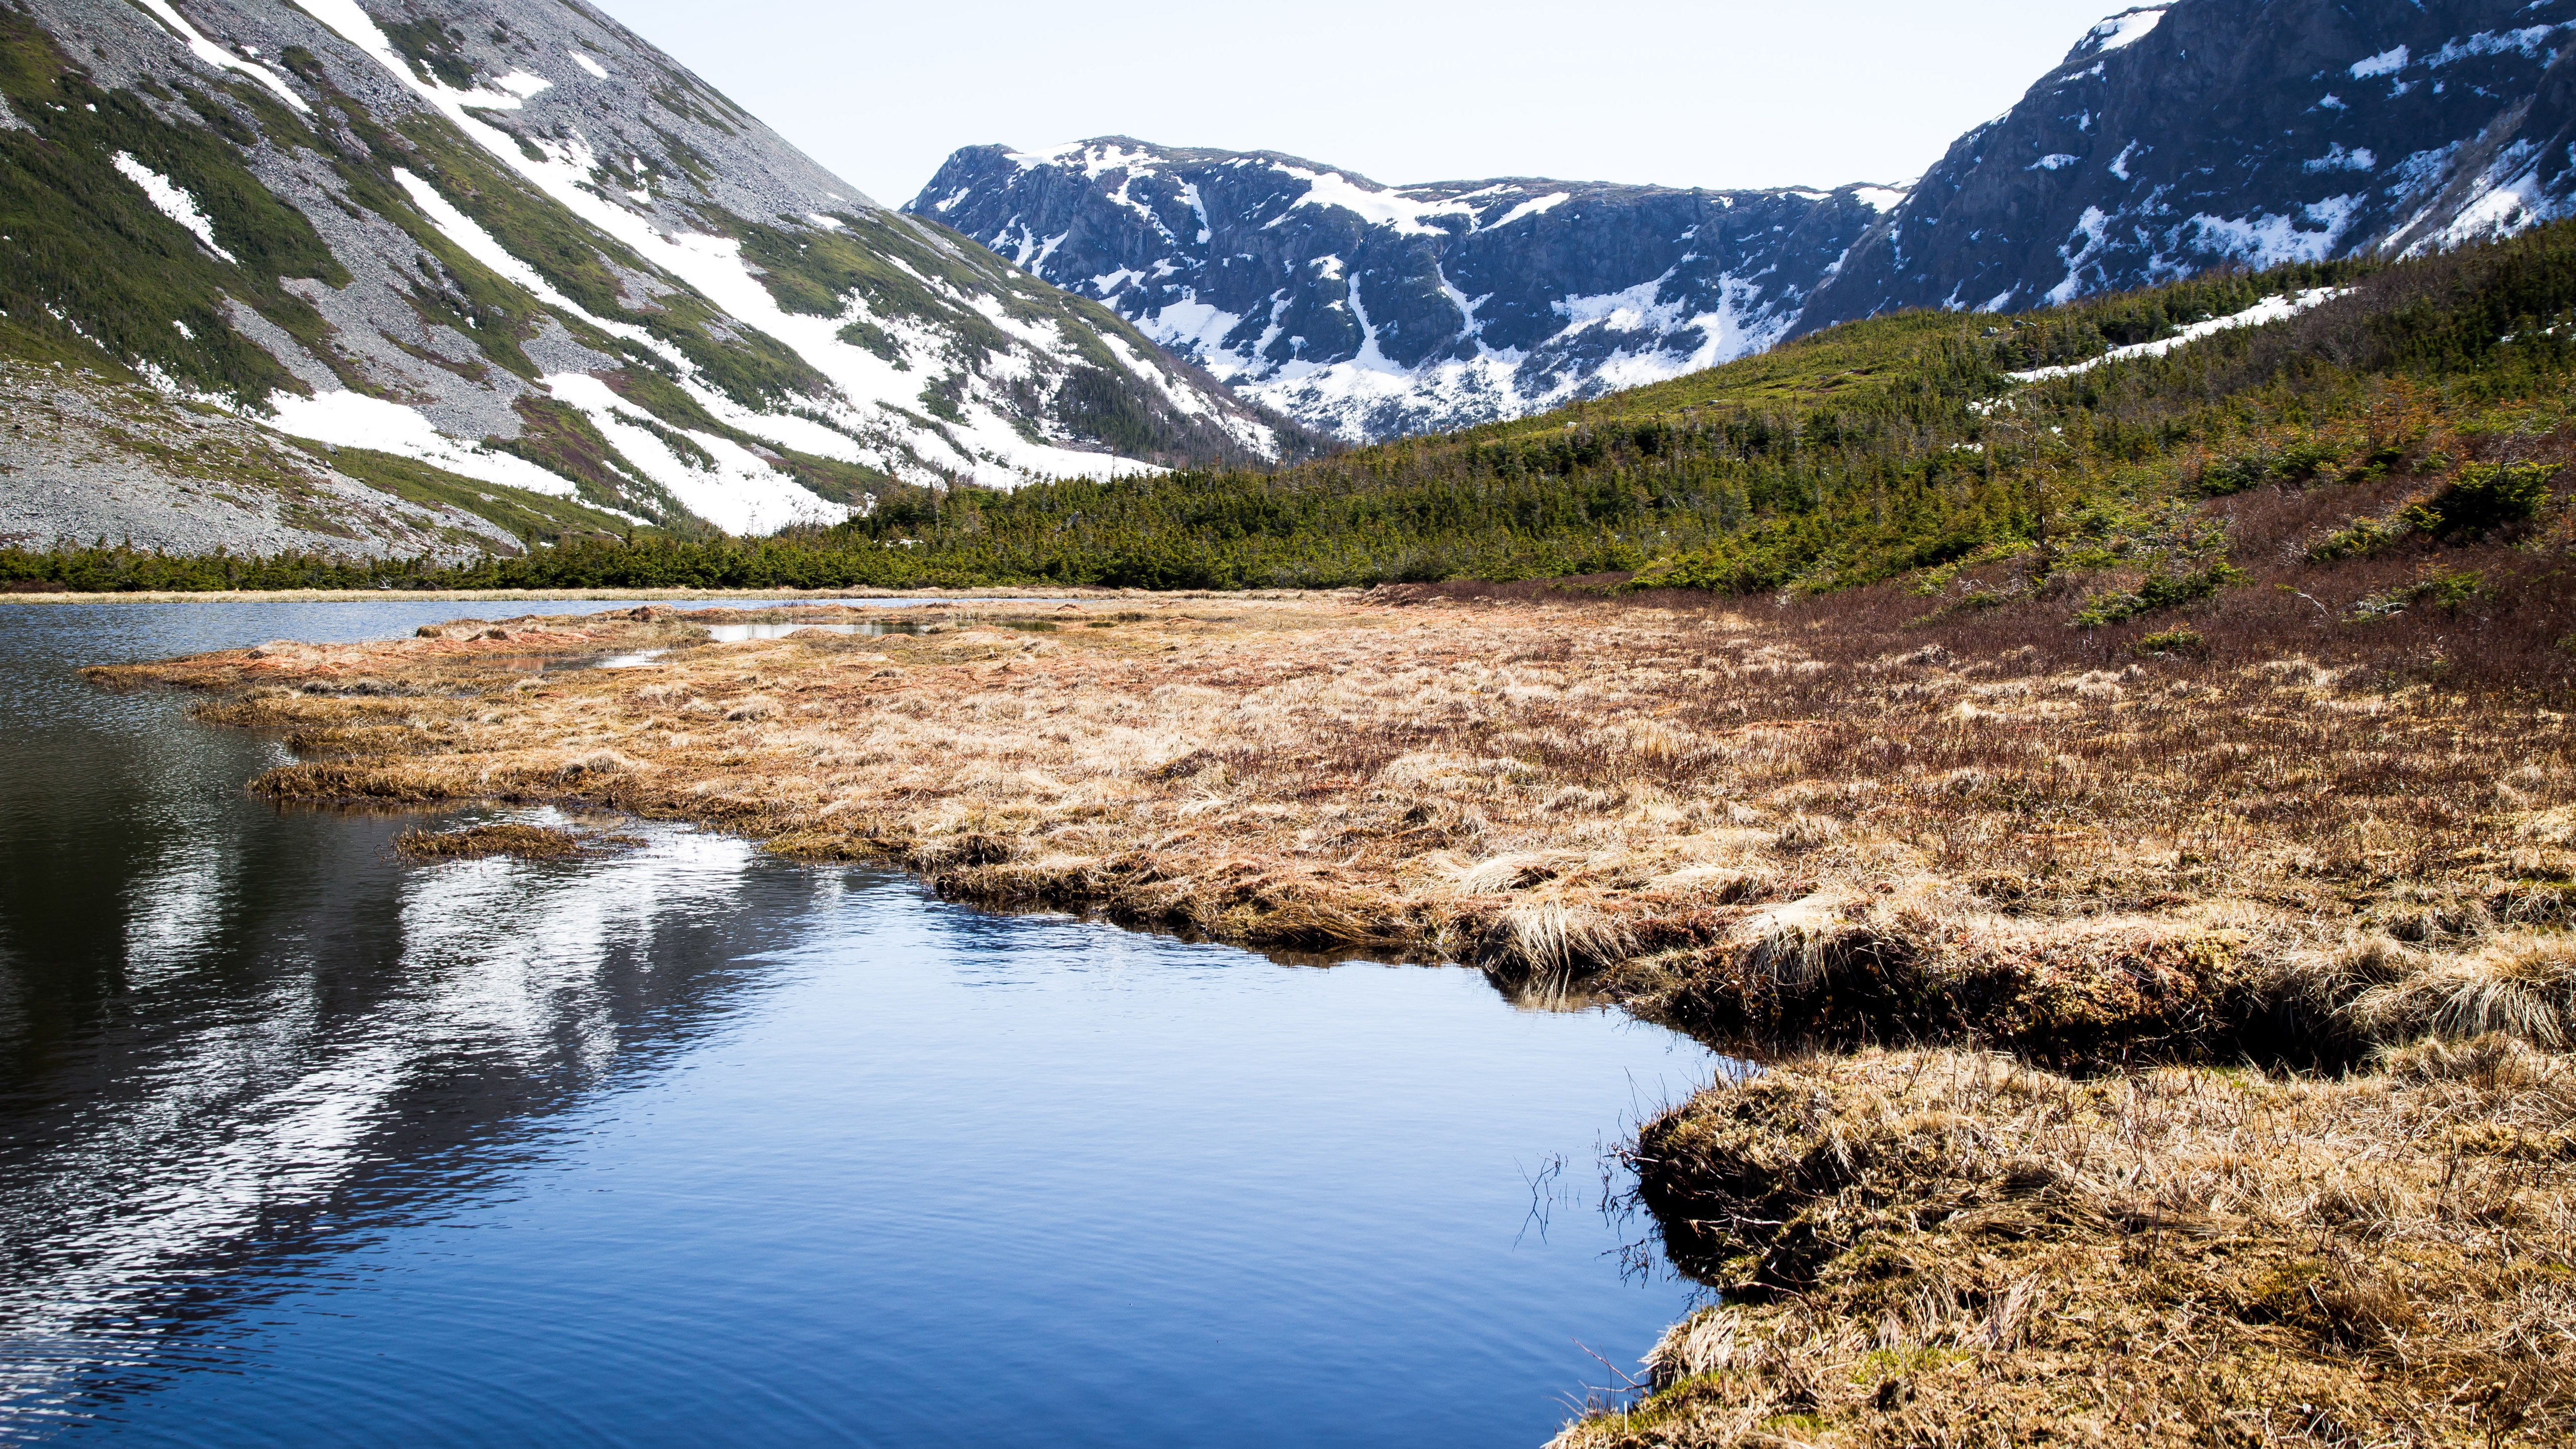
landscape, nature, wilderness, walking, mountain, snow, lake, adventure, river, valley, mountain range, stream, reflection, pasture, reservoir, ridge, plateau, fell, loch, landform, tarn, geographical feature, mountainous landforms